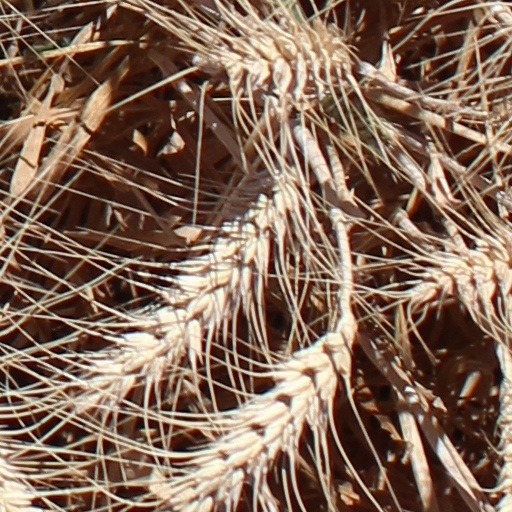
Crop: wheat